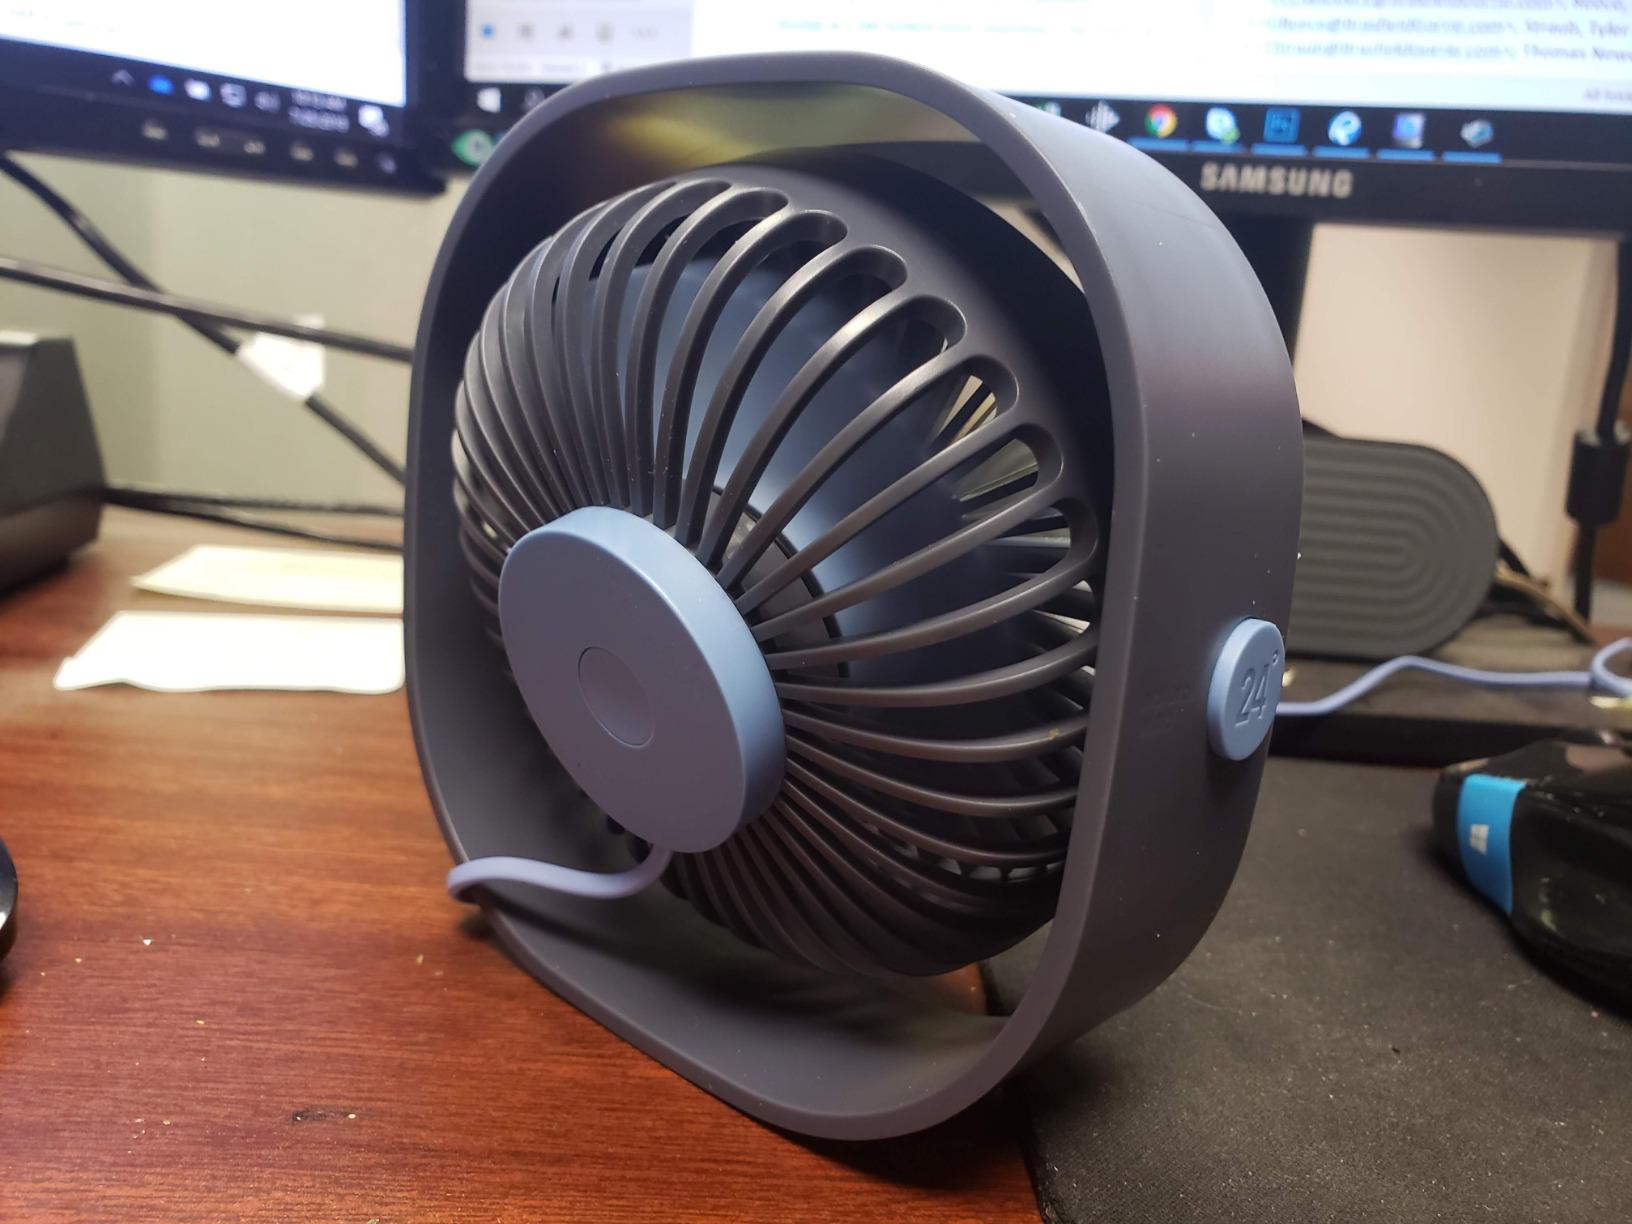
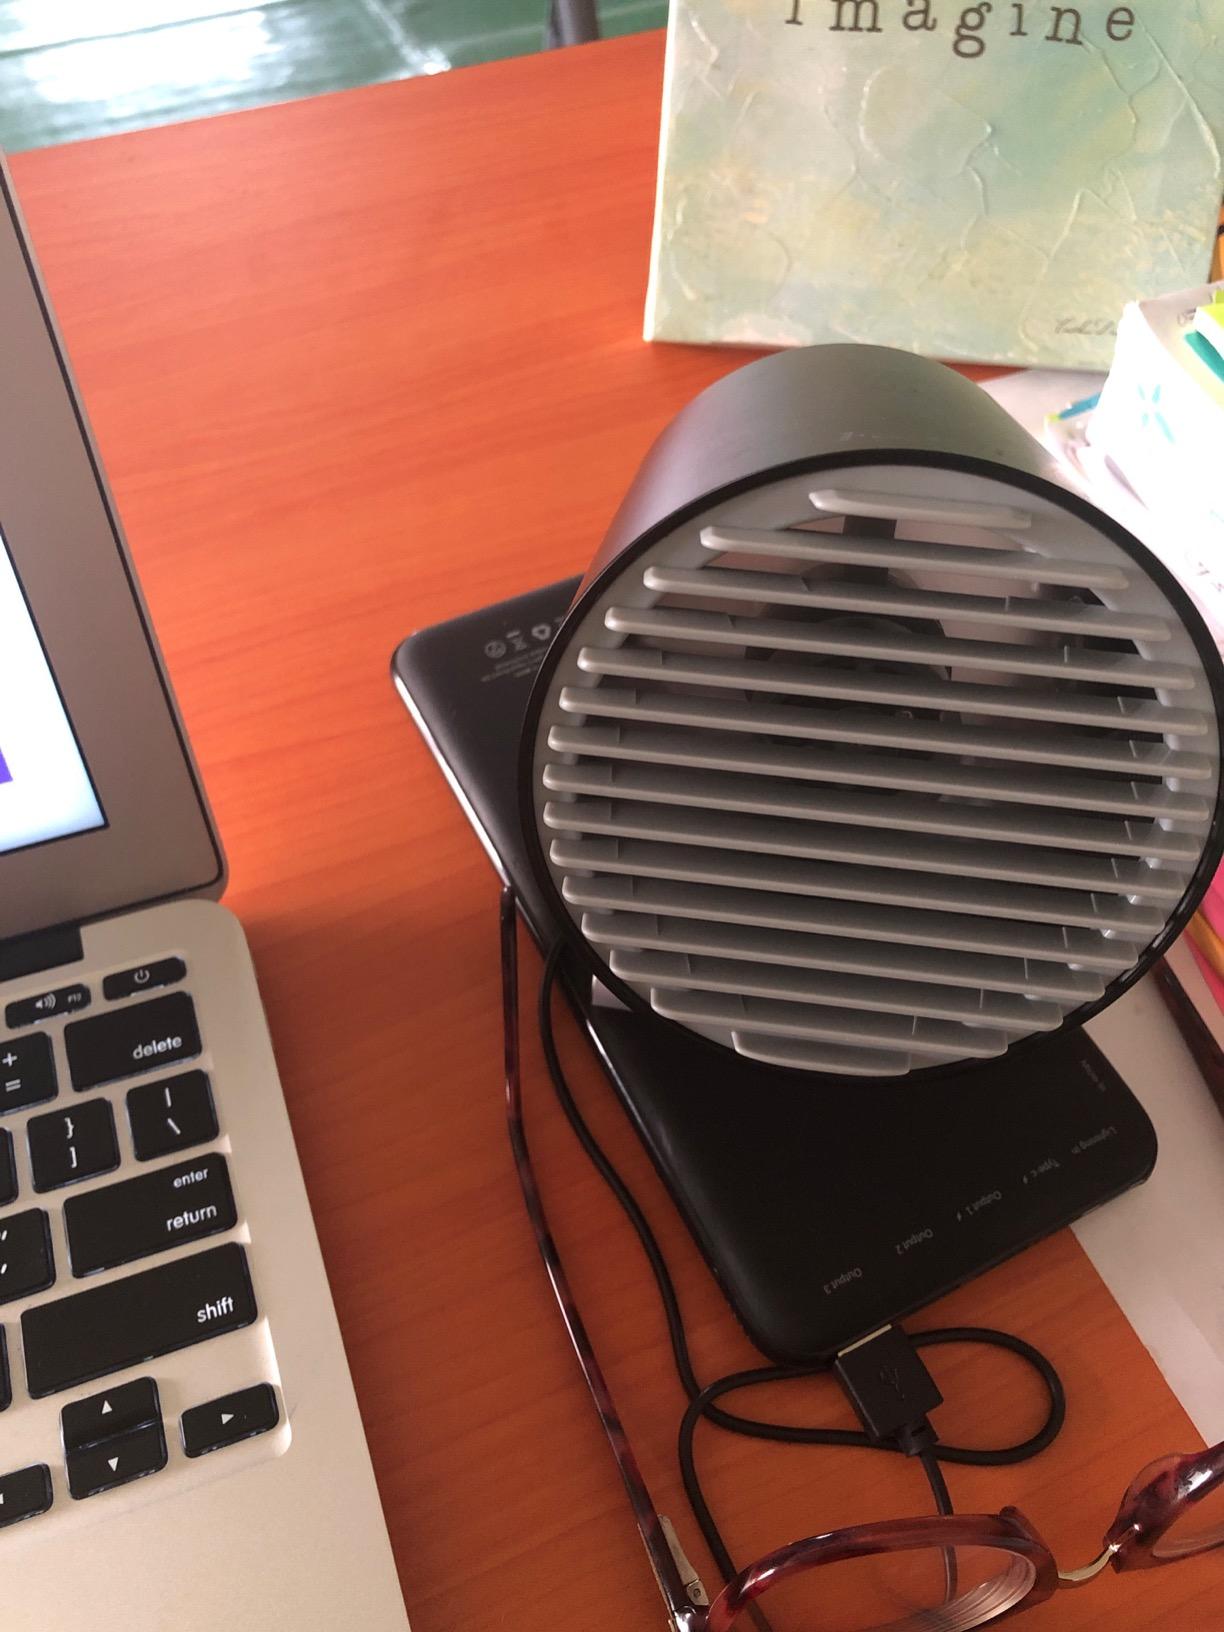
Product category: fan
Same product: no